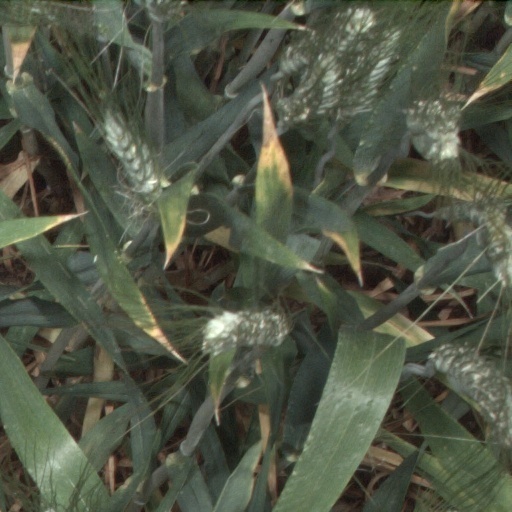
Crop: wheat